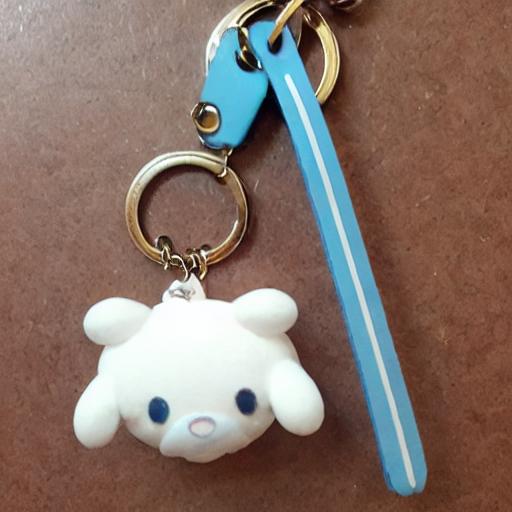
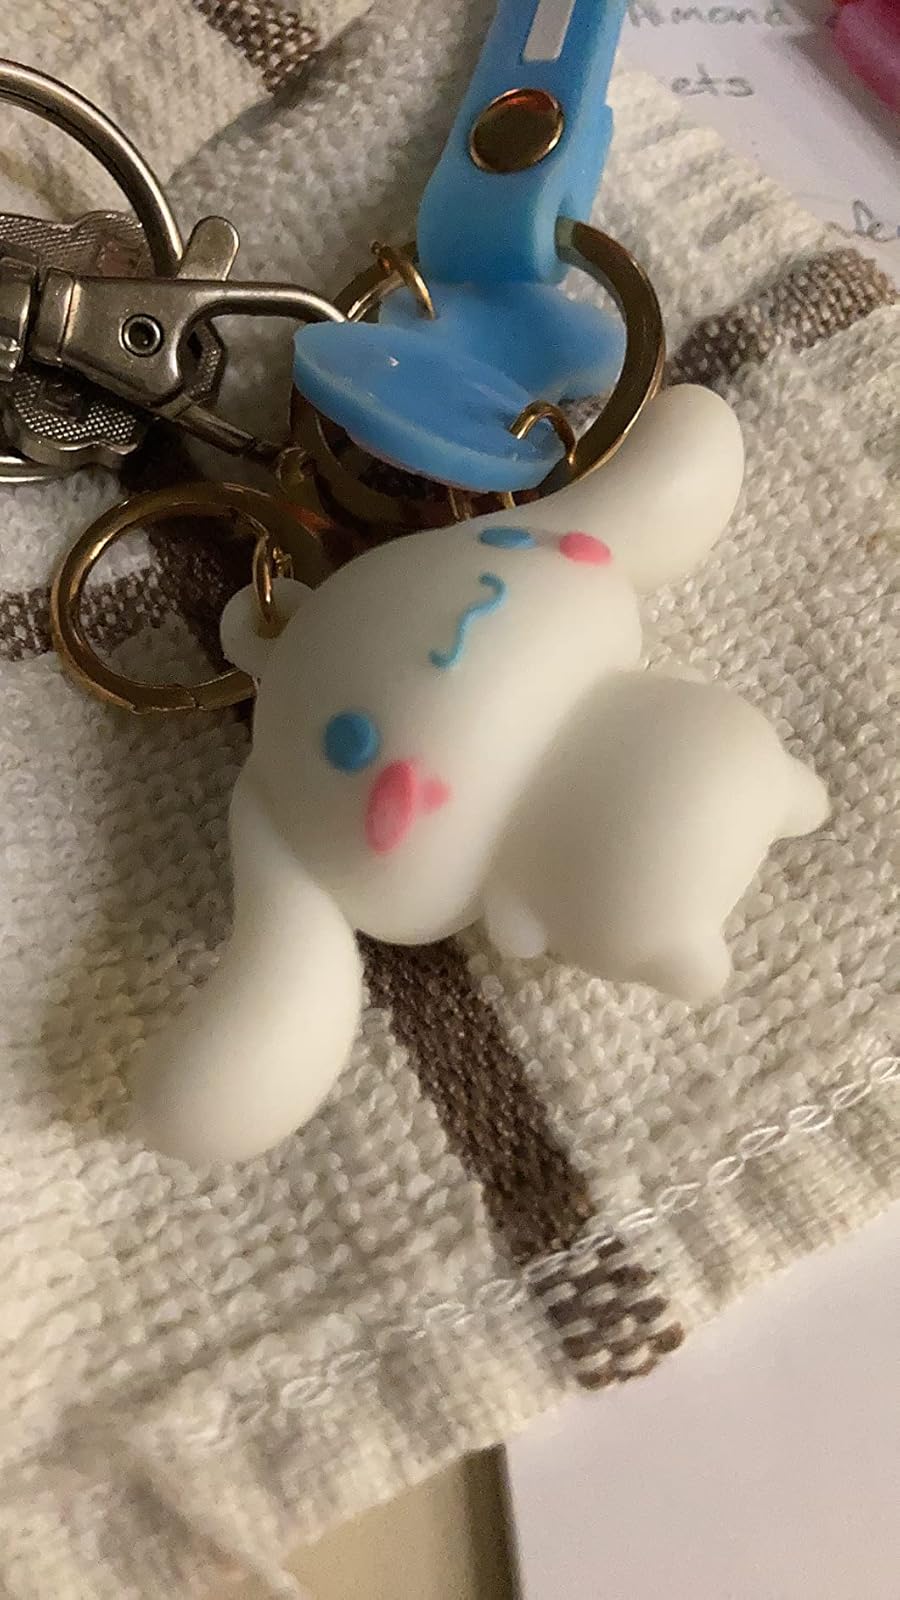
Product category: accessories_keychain
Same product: no